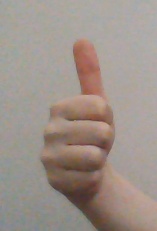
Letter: aleff